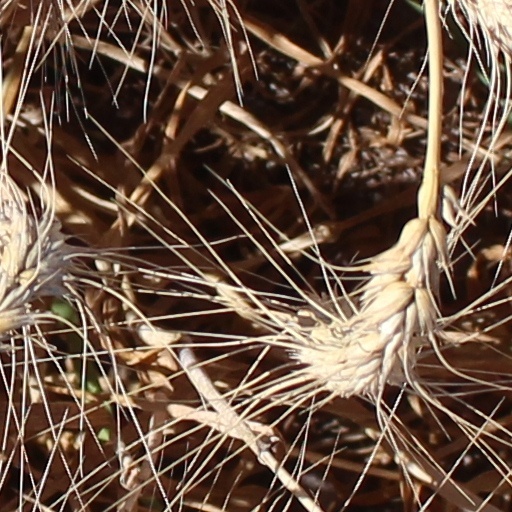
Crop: wheat